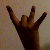
The image shows a hand gesture representing the number 8 in Indian Sign Language.